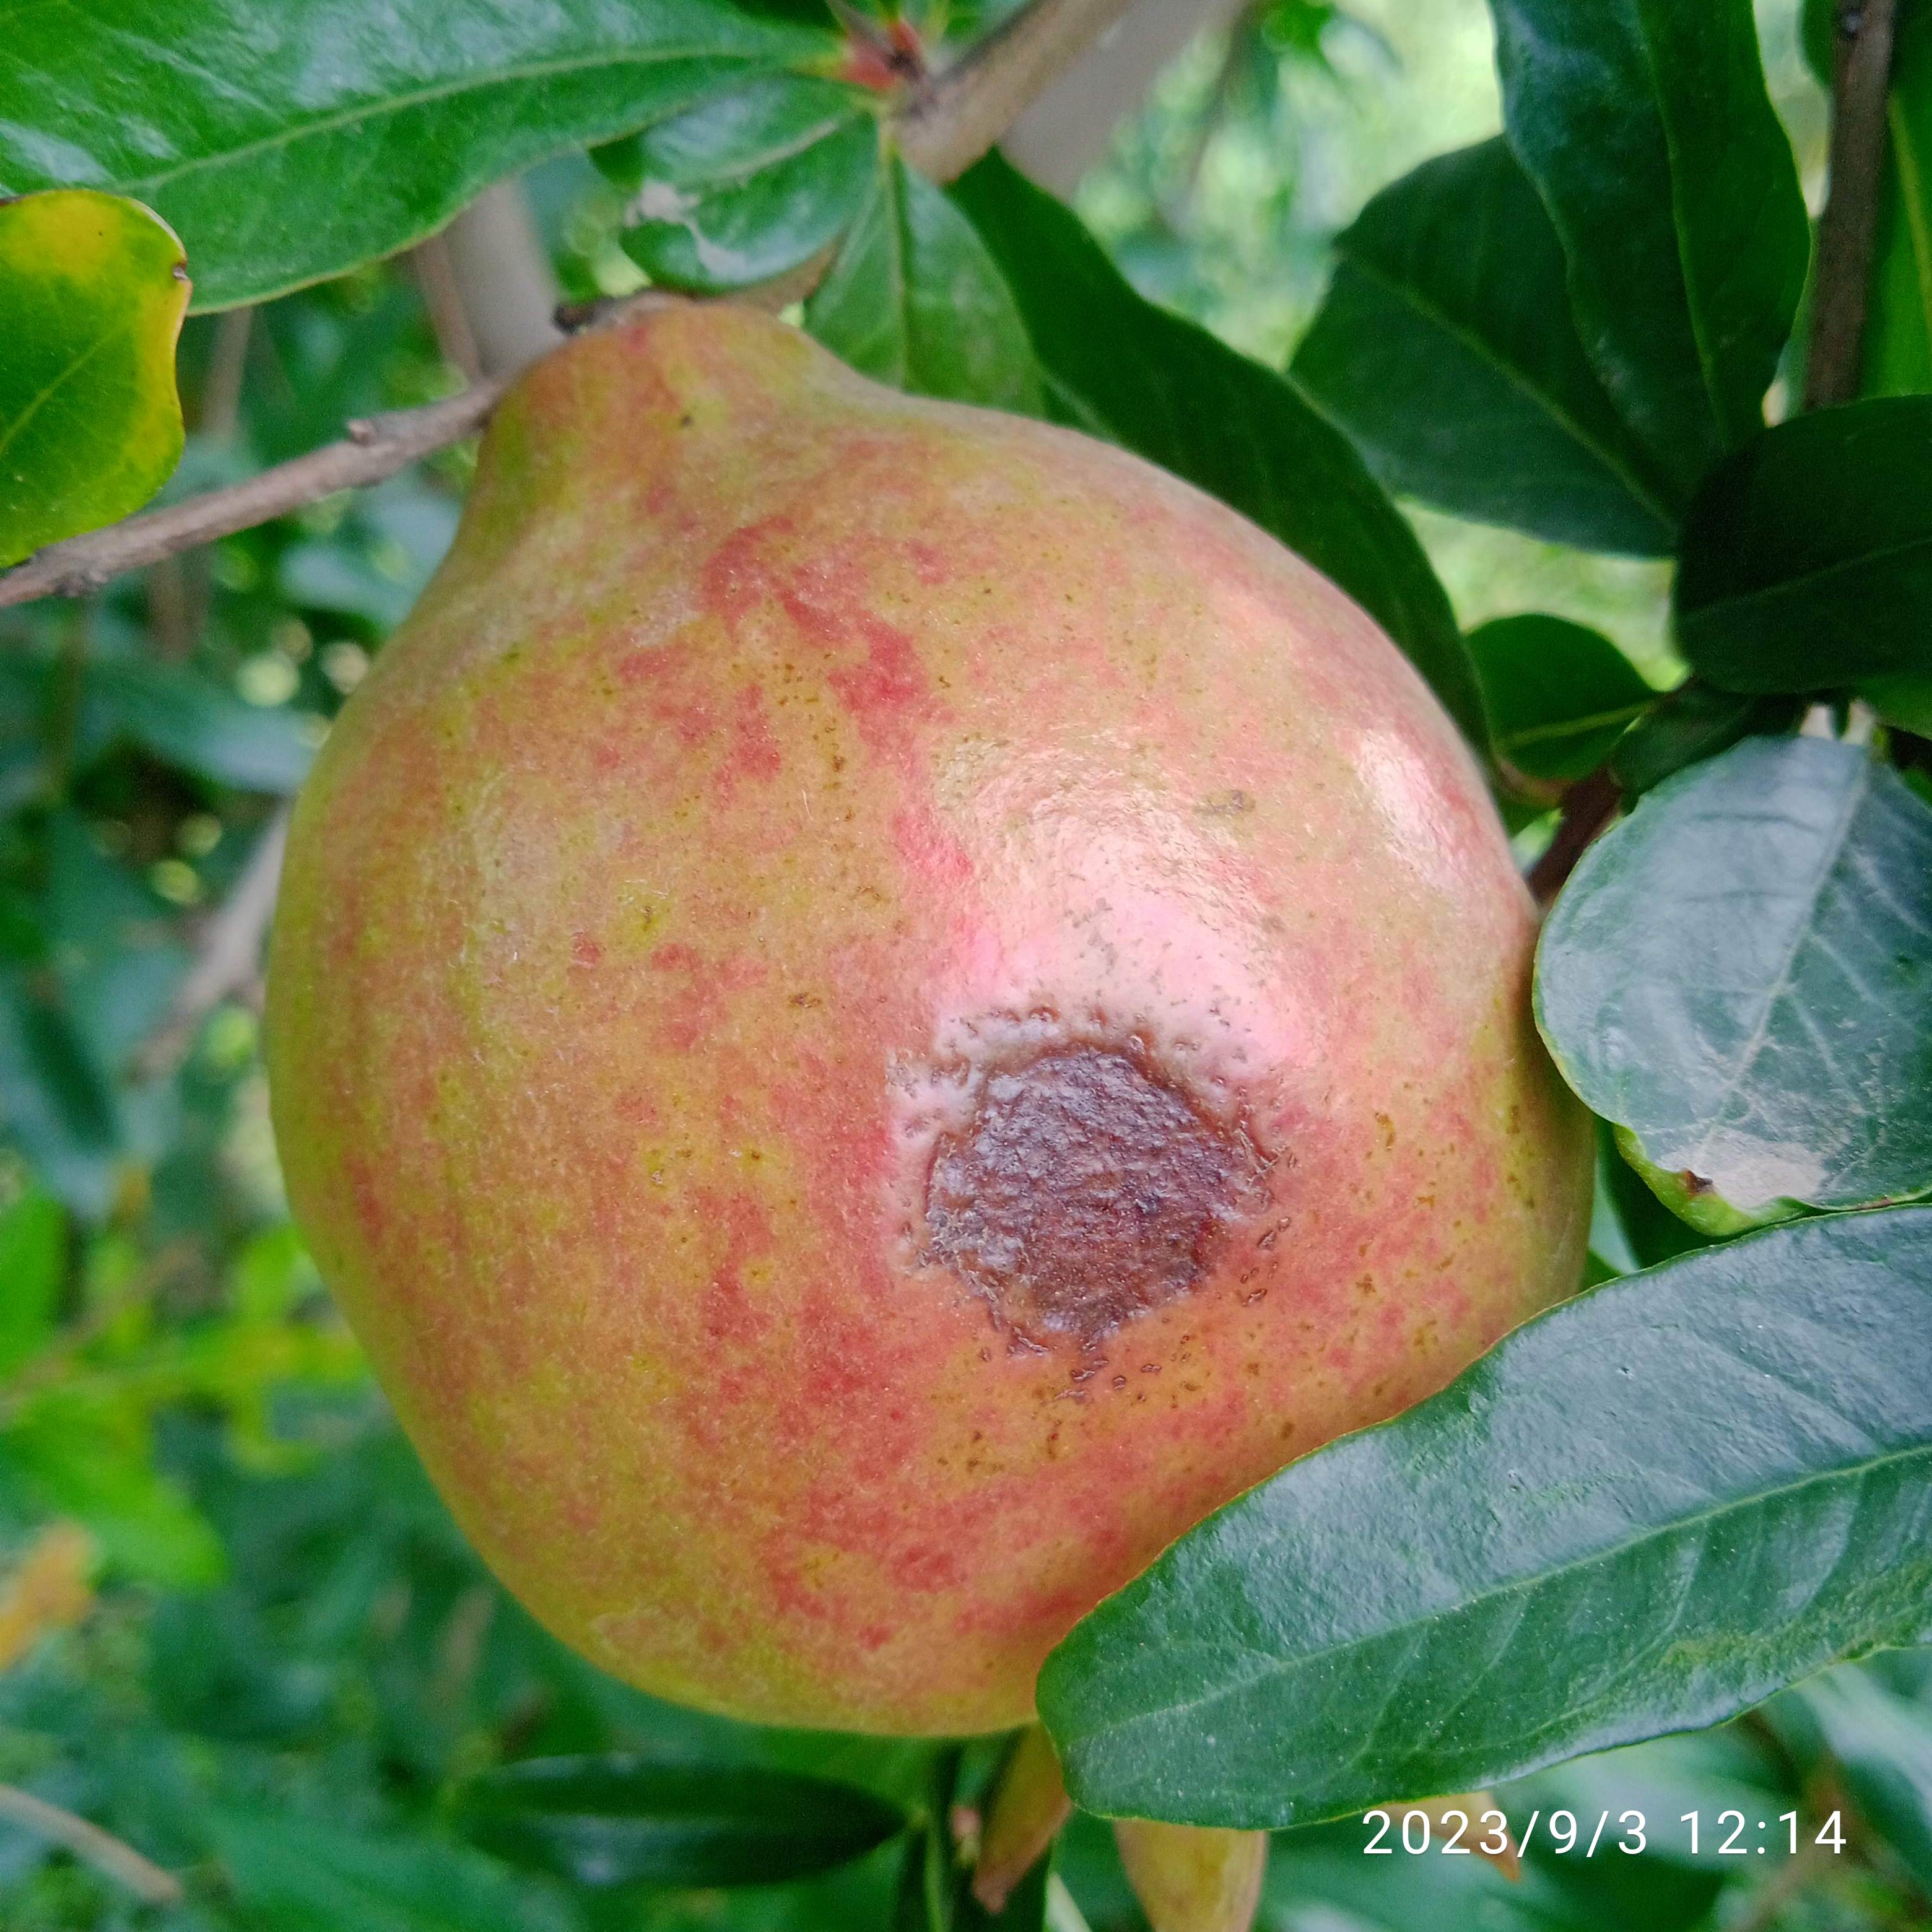
Label: Anthracnose